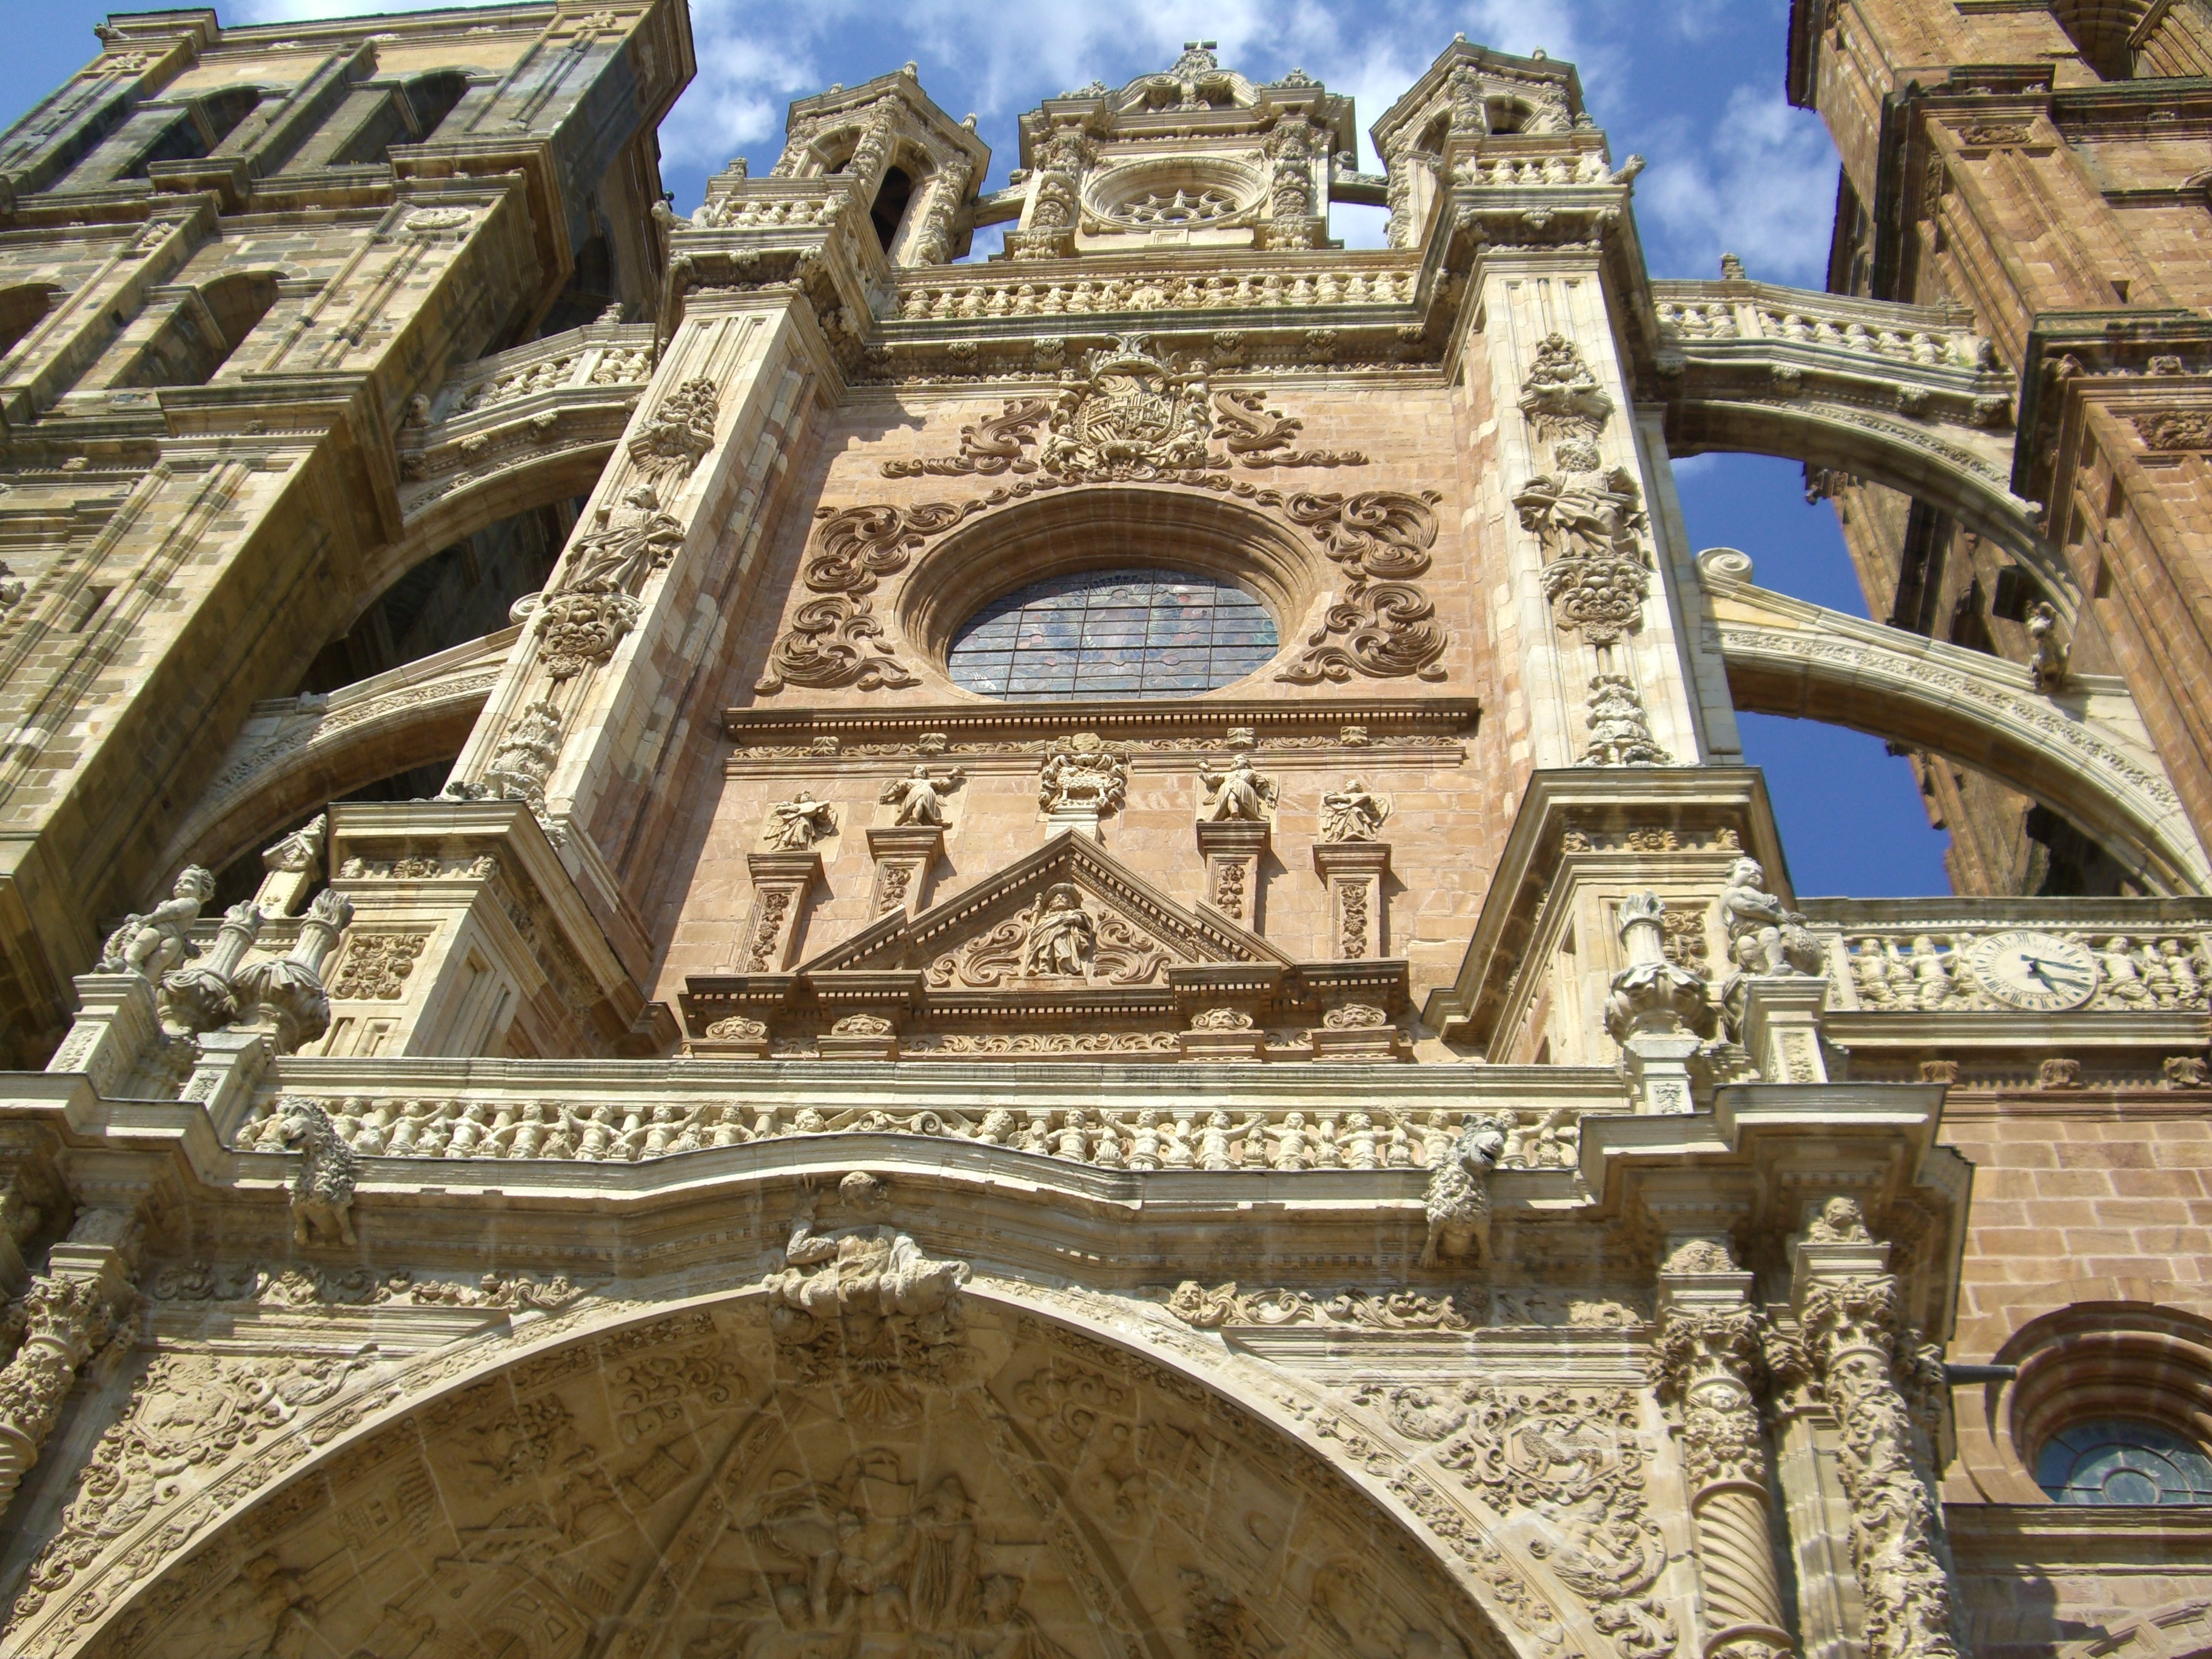
architecture, building, palace, monument, arch, landmark, facade, church, cathedral, place of worship, baptistery, leon, basilica, dome, astorga, historic site, ancient history, ancient roman architecture, byzantine architecture